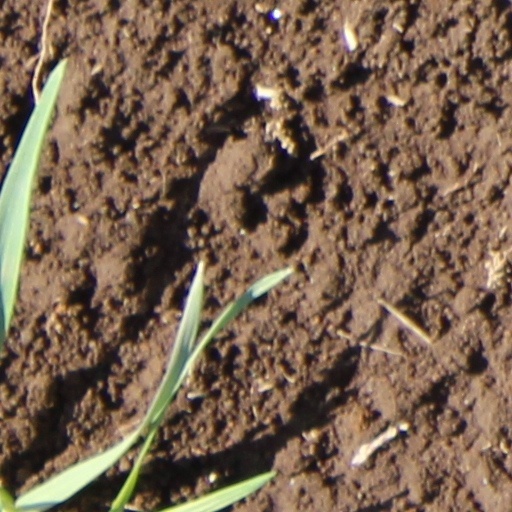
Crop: wheat